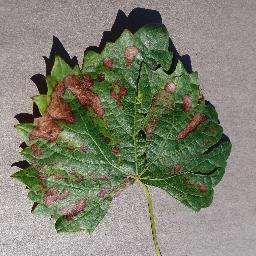
Label: Grape___Esca_(Black_Measles)